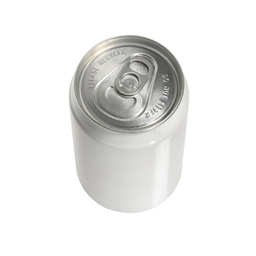
Label: metal